Nissan R382

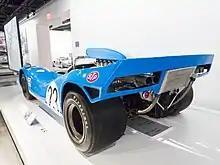
R382 rear end

In 2004, Nismo would restore one of the R382s for use in exhibition events around Japan. The car is usually run with the other cars in the R380 series.